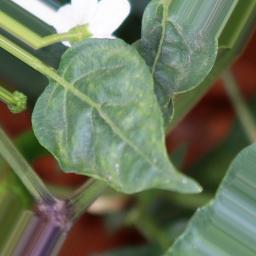
Label: healthy